Lift (force)

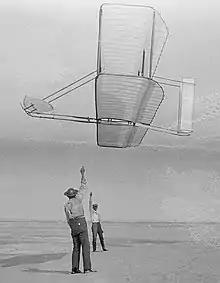
The 1902 Wright Glider shows its lift by pulling up

When a fluid flows around an object, the fluid exerts a force on the object. Lift is the component of this force that is perpendicular to the oncoming flow direction. It contrasts with the drag force, which is the component of the force parallel to the flow direction. Lift conventionally acts in an upward direction in order to counter the force of gravity, but it is defined to act perpendicular to the flow and therefore can act in any direction.